George Blanda

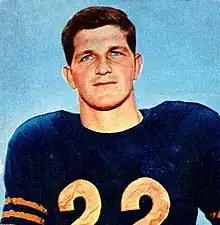
Blanda depicted on a 1954 Bowman football card

George Frederick Blanda (September 17, 1927 – September 27, 2010) was an American professional football quarterback and placekicker who played in the American Football League (AFL) and National Football League (NFL). Blanda played 26 seasons of professional football, the most in the sport's history, and had scored more points than anyone in history at the time of his retirement.